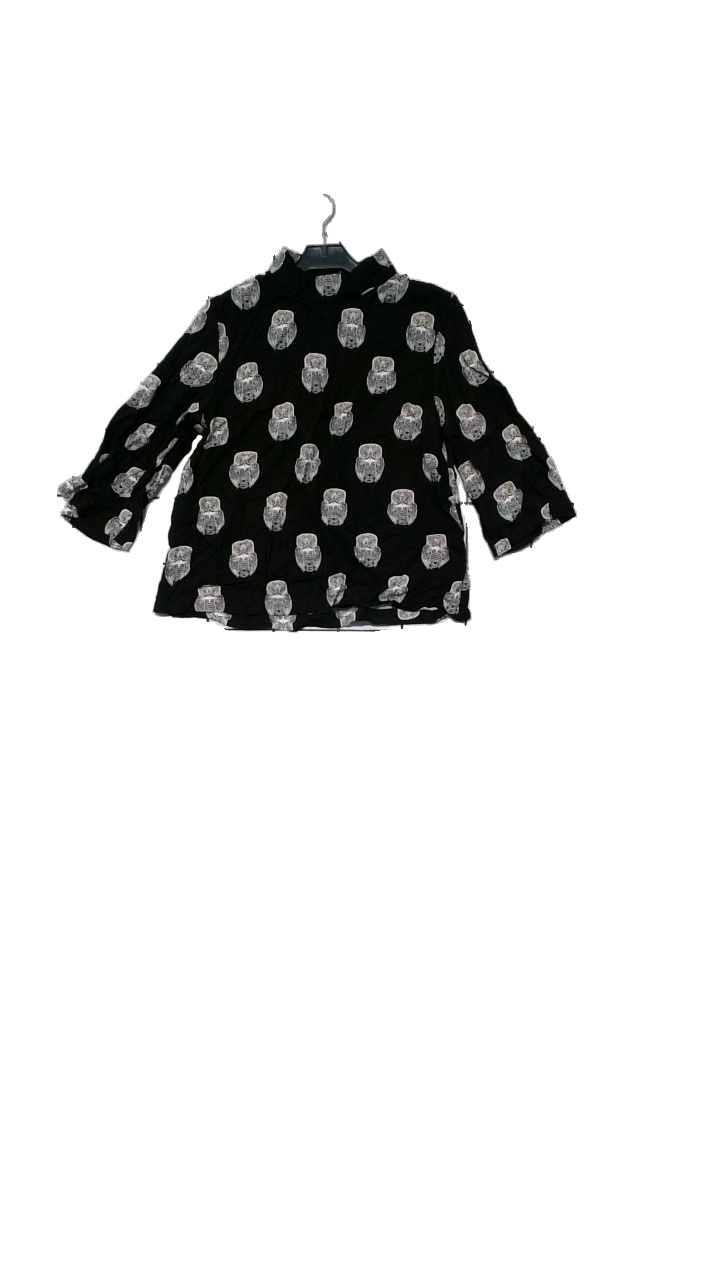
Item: Blouse (Ladies)
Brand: H&m
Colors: Black, White, Multicolor
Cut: Cropped, Turtle neck
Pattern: Animal print
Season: All
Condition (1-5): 4
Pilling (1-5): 4
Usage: Reuse
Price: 50-100